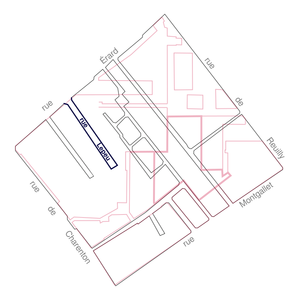
Plan de l'îlot Saint-Éloi avant l'opération de rénovation (1958-1977) avec en superposition le nouveau tracé des rues, en particulier la rue Lepeu
La rue Lepeu est une ancienne rue, aujourd'hui disparue, du 12ᵉ arrondissement de Paris.